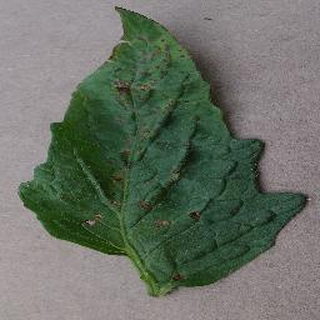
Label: tomato_bacterial_spot